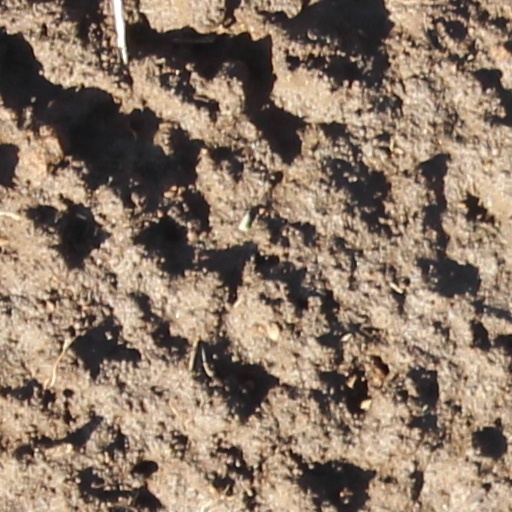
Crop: wheat